Vernon S. Broderick

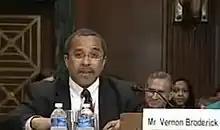

Vernon Speede Broderick (born March 11, 1963) is a United States district judge of the United States District Court for the Southern District of New York.